Tool use by non-humans

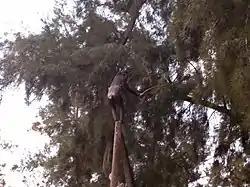

Tai chimpanzees crack open nuts with rocks, but there is no record of Gombe chimpanzees using rocks in this way. After opening nuts by pounding with a hammer, parts of the kernels may be too difficult to reach with the teeth or fingernails, and some individuals use sticks to remove these remains, instead of pounding the nut further with the hammer as other individuals do: a relatively rare combination of using two different tools. Hammers for opening nuts may be either wood or stone.